Maiwoche

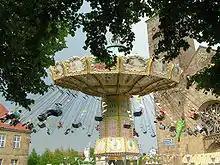
Maiwoche 2006: Swing ride in front of Osnabrück’s cathedral

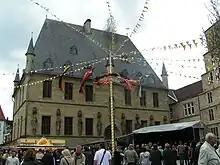
Maiwoche 2009: Stalls and concert stage on the market place outside the Town Hall

During the Maiwoche, artists and music groups of various genres perform on numerous stages spread out across the whole of Osnabrück’s city centre. These regularly include nationally and sometimes internationally renowned performers such as Die Happy, The Spencer Davis Group, Die Angefahrenen Schulkinder, Lotto Kind Karl, 4Lyn, Madsen, Mickie Krause and Casper; however, most of the groups tend to change from year to year. Stalls are also set up between the stages - similarly to funfairs – during the Maiwoche. In addition, a swing ride is set up every year in front of the cathedral in Osnabrück.